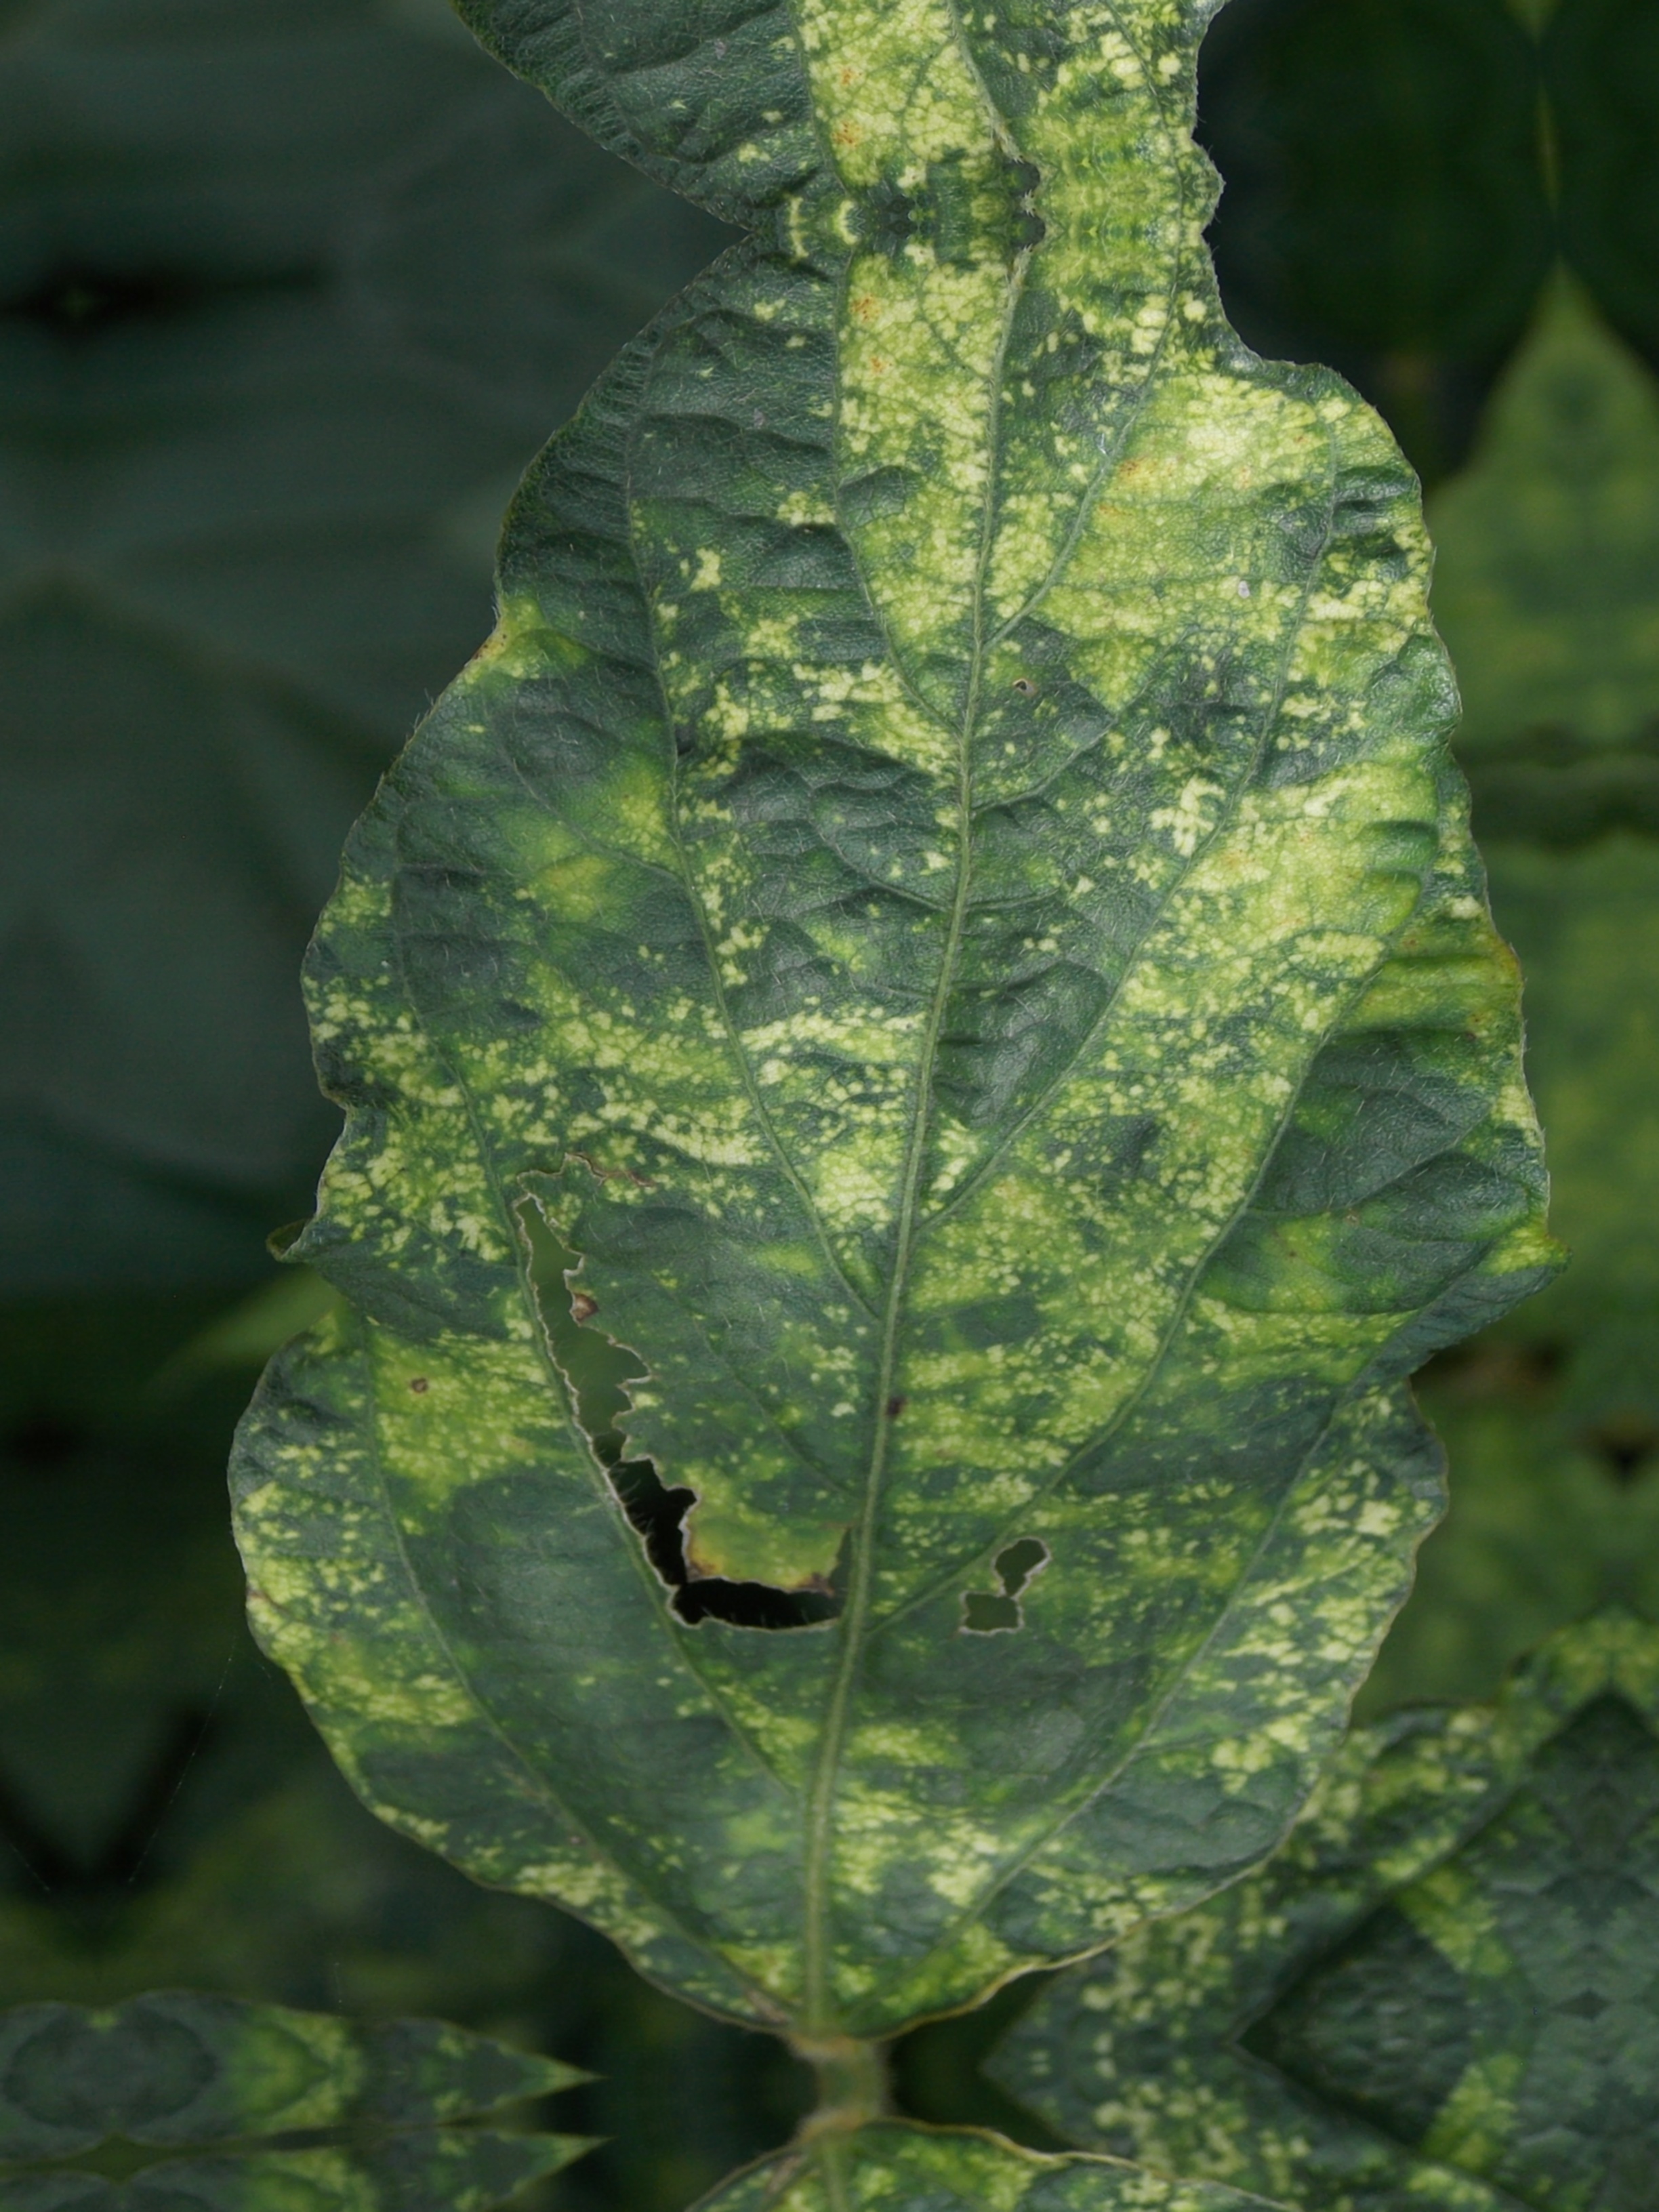
Label: Disease